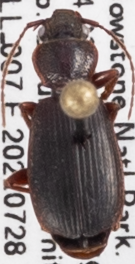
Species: Cymindis cribricollis
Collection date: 2021-07-28
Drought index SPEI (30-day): -0.688
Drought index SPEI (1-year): -1.69
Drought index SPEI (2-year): -0.638